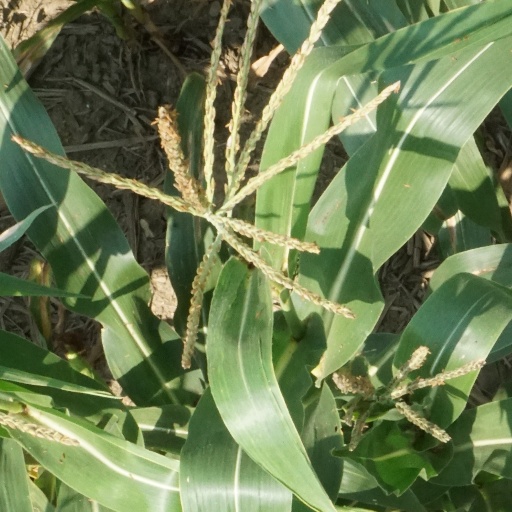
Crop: maize; corn